Harry L. Twaddle

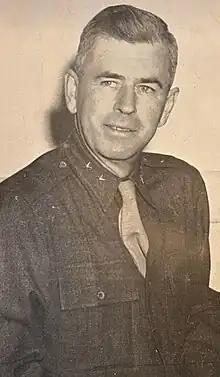
From 1945's "95th Infantry Division Road to Victory"

Harry Lewis Twaddle (June 2, 1888 – December 12, 1954) was a career officer in the United States Army. He served from 1912 to 1948 and attained the rank of major general. A veteran of World War I and World War II, his commands included the 95th Infantry Division during the Second World War, and his awards included the Army Distinguished Service Medal, Silver Star, Legion of Merit, and Bronze Star Medal.